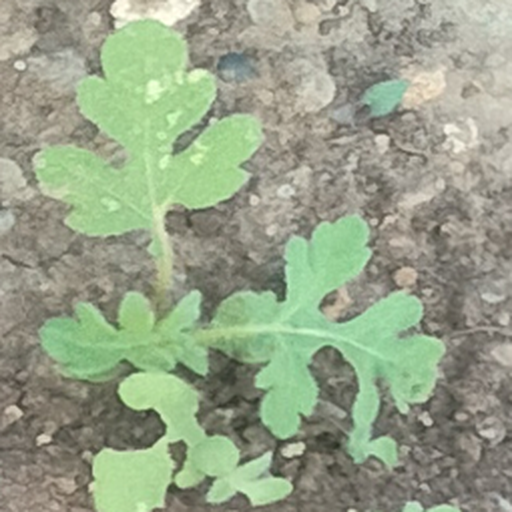
Weed species: Gajar_gavat_(Parthenium hysterophorus)